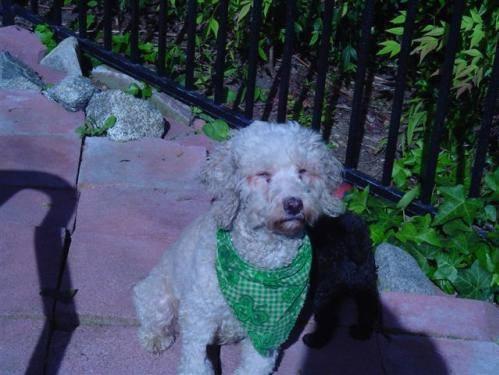
dog